Midland Oak

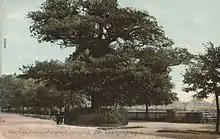
Old oak at Leamington Spa, reputed to mark the centre of England.

The Midland Oak is an oak tree that grows in Leamington Spa, Warwickshire, near the Lillington boundary, at the junction of Lillington Road and Lillington Avenue.